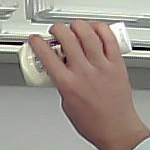
Product: heinz_mayo